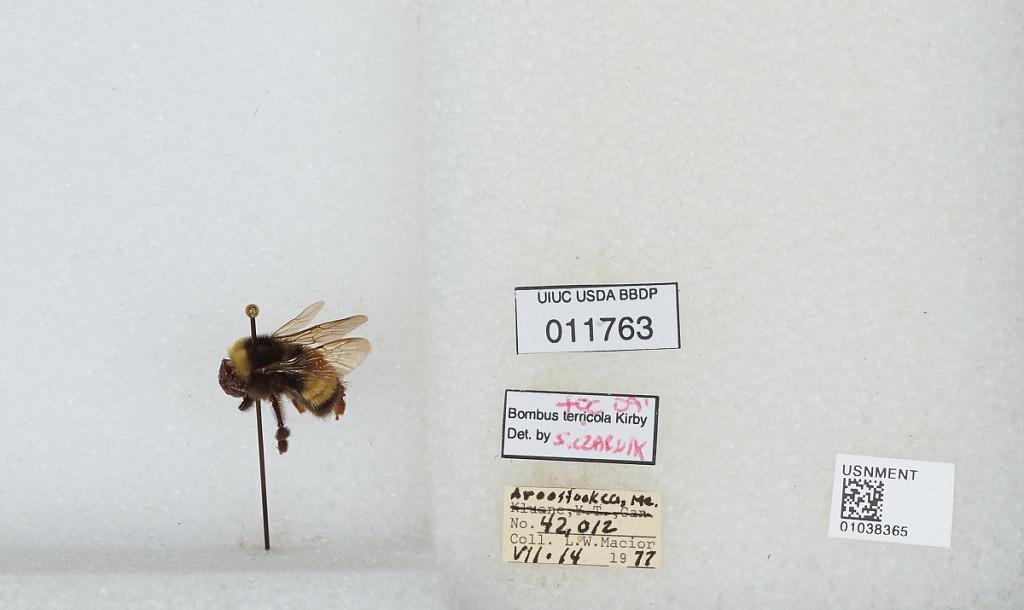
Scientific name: Bombus (Bombus) terricola Kirby
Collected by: L. Macior
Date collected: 1977-7-14
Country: United States
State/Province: Maine
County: Aroostook
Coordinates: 46.65, -68.58
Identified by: Czarnik, S.